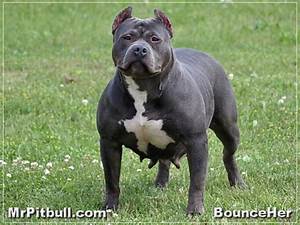
Label: dog